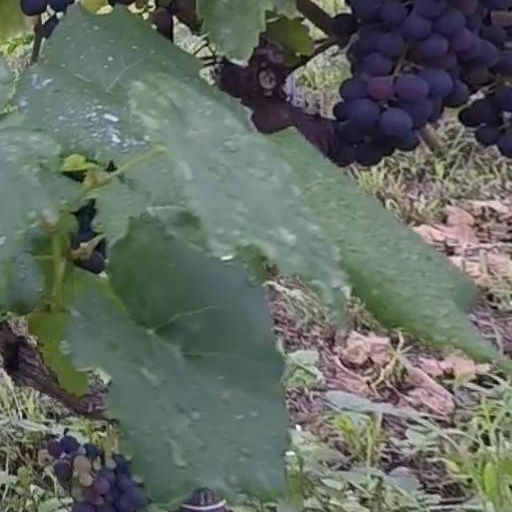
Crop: grape